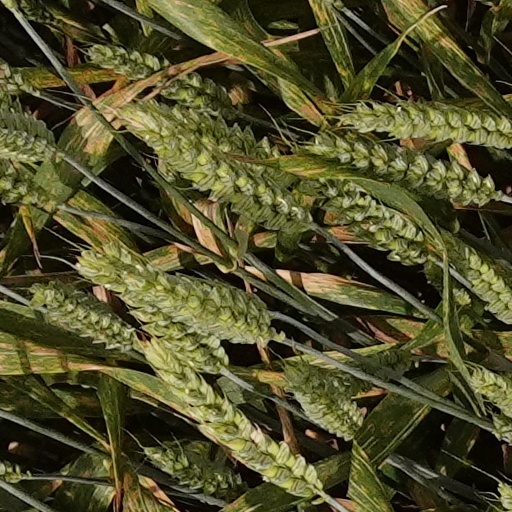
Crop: wheat